Early Burmese comic art

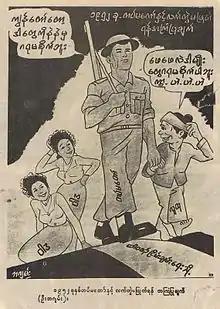
Ba Gyan, "Tatmadaw" (Armed Forces) political comic, first published 1952. Text running upper centre to centre right translates to, '1952 - The plan to not split the people and the Armed Forces'.

After Burma gained its independence in 1948, Ba Gyan's comic production became explicitly political and highly critical. Of particular significance was a cartoon which appeared in a local newspaper on January 4, 1948. The comic depicted British General Sir Hubert Rance departing Burma, waving goodbye to a local family as he tells them ‘Take care of your children.’ Behind the amicable scene are three children each symbolising a damage caused by the Second World War: debt, destruction and economic crisis. Ba Gyan's use of metaphor as a communicative device shows a growing sophistication and maturing in Burma's comic art movement. Gallerist and collector Aung Soe Min claims that the cartoon's popularity stemmed from its ability to concisely express Burma's situation at the time.